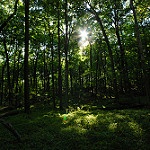
Scene: Outdoor